Carlton Husthwaite

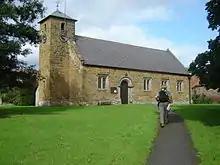
Carlton Husthwaite Church

St Mary's Church, Carlton Husthwaite is Grade II* listed, and was erected in 1685 as a "chapel of ease", though there may have been an earlier building on the same site. It underwent a renovation in 1885. A Wesleyan Chapel was also built in the village in 1869, but is now a private residence.